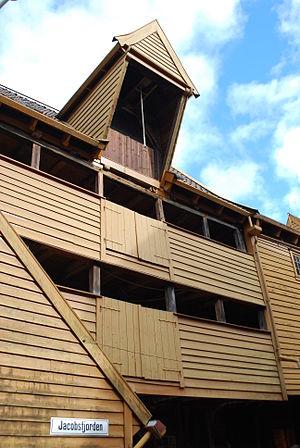
Vue d'un bâtiment de la rue Jacobsfjorden dans le quartier de Bryggen à Bergen